Sky position (RA, Dec in degrees): 359.723, 3.876
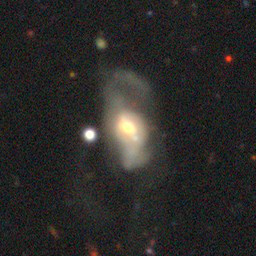
Galaxy morphology: Disturbed Galaxies